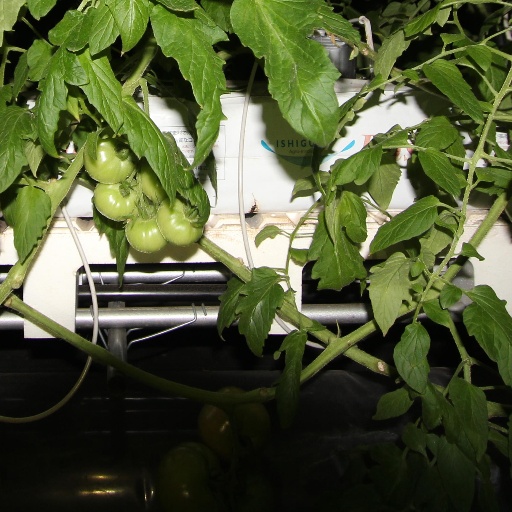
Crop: tomato